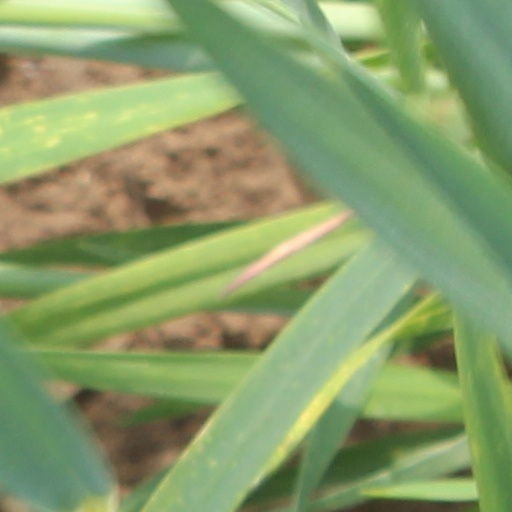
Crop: wheat